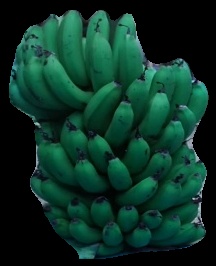
Variety: pachbale
Grade: grade2